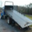
Label: truck